Motorcycle

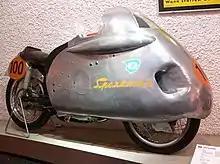
NSU Sportmax streamlined motorcycle, 250 cc class winner of the 1955 Grand Prix season

In 1894, Hildebrand & Wolfmüller became the first series production motorcycle, and the first to be called a motorcycle. Excelsior Motor Company, originally a bicycle manufacturing company based in Coventry, England, began production of their first motorcycle model in 1896.